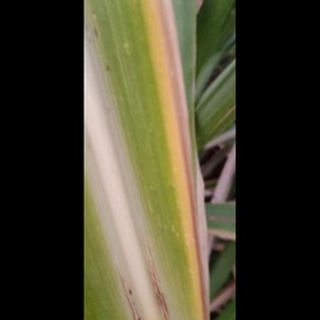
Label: sugarcane_yellow_leaf_disease